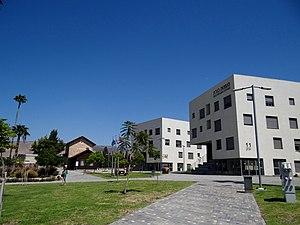
Le Kinneret Academic College est un établissement universitaire situé au sud de la mer de Galilée, près de la jonction de Tzemach. La vision de l’institution, telle qu’elle est décrite sur le site internet du collège, « est de mener à l’excellence dans l’enseignement, la recherche, et la formation appliquée, et le développement académique dans les domaines de l’ingénierie, des sciences sociales et des sciences humaines ».